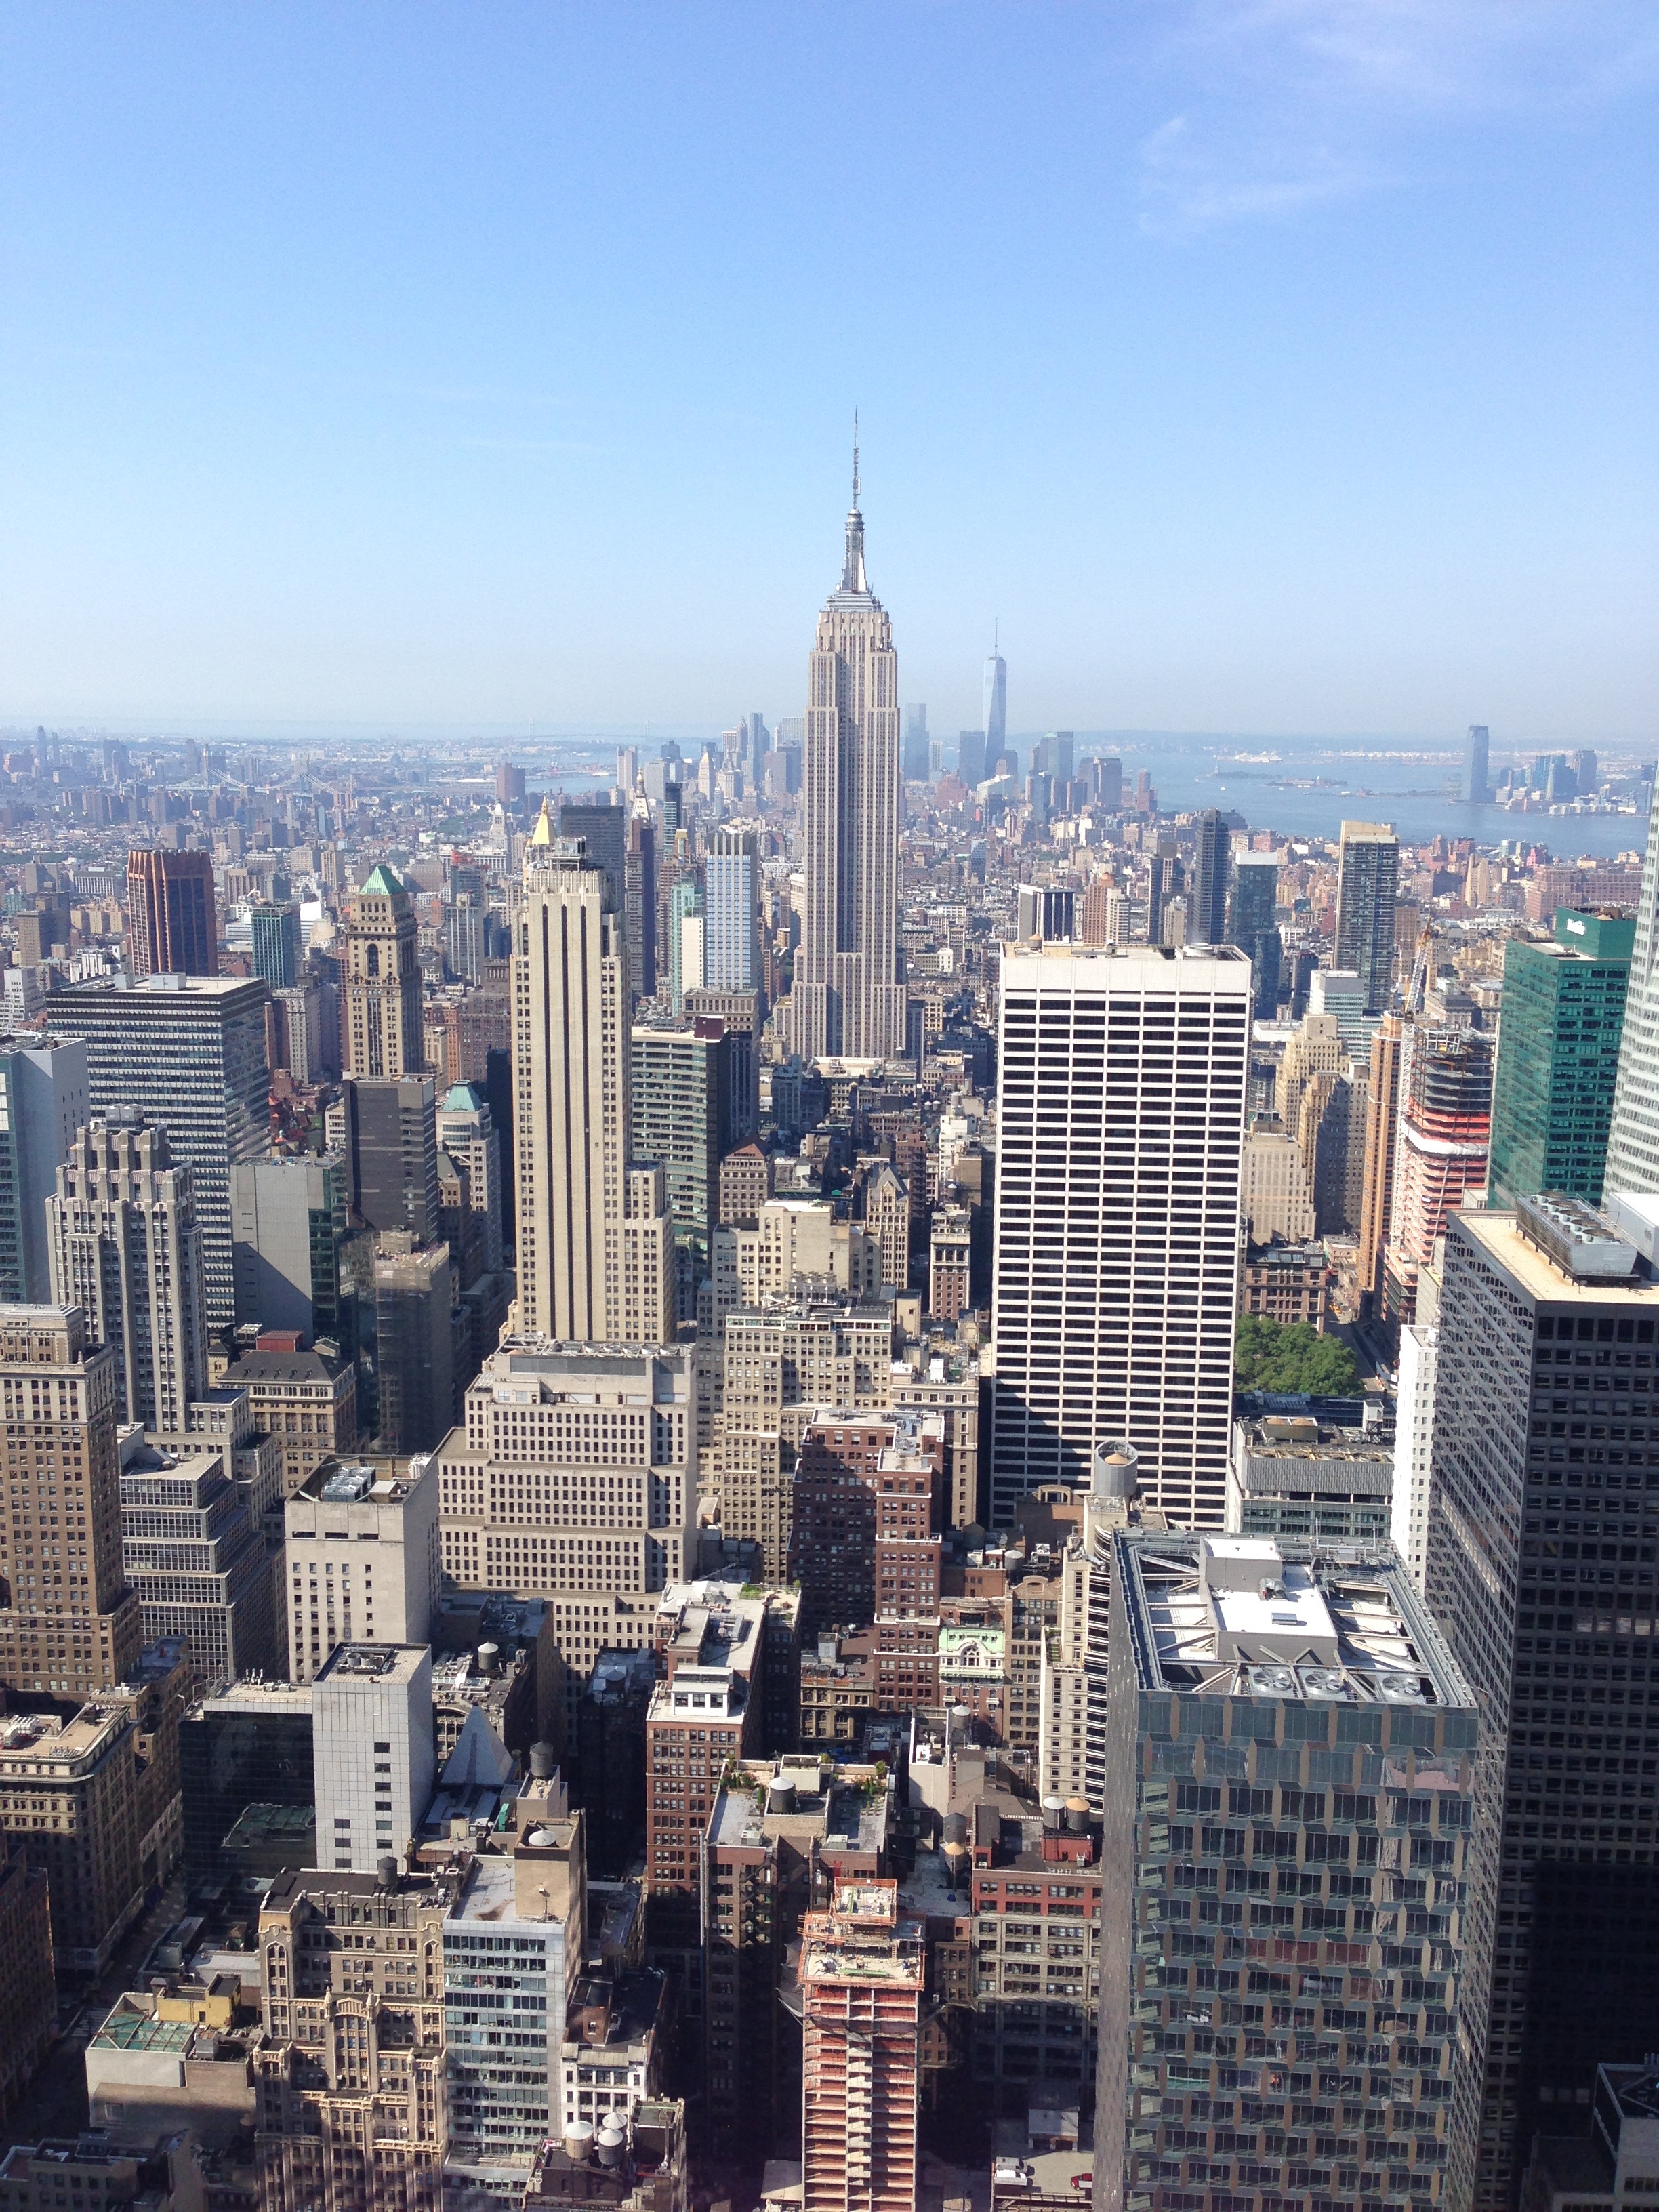
horizon, skyline, building, city, skyscraper, new york, manhattan, new york city, cityscape, downtown, tower, landmark, tower block, ny, new, york, metropolis, neighbourhood, aerial photography, urban area, residential area, geographical feature, human settlement, metropolitan area